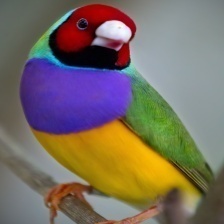
Species: GOULDIAN FINCH
Scientific name: ERYTHRURA GOULDIAE
ImageNet parent category: house_finch